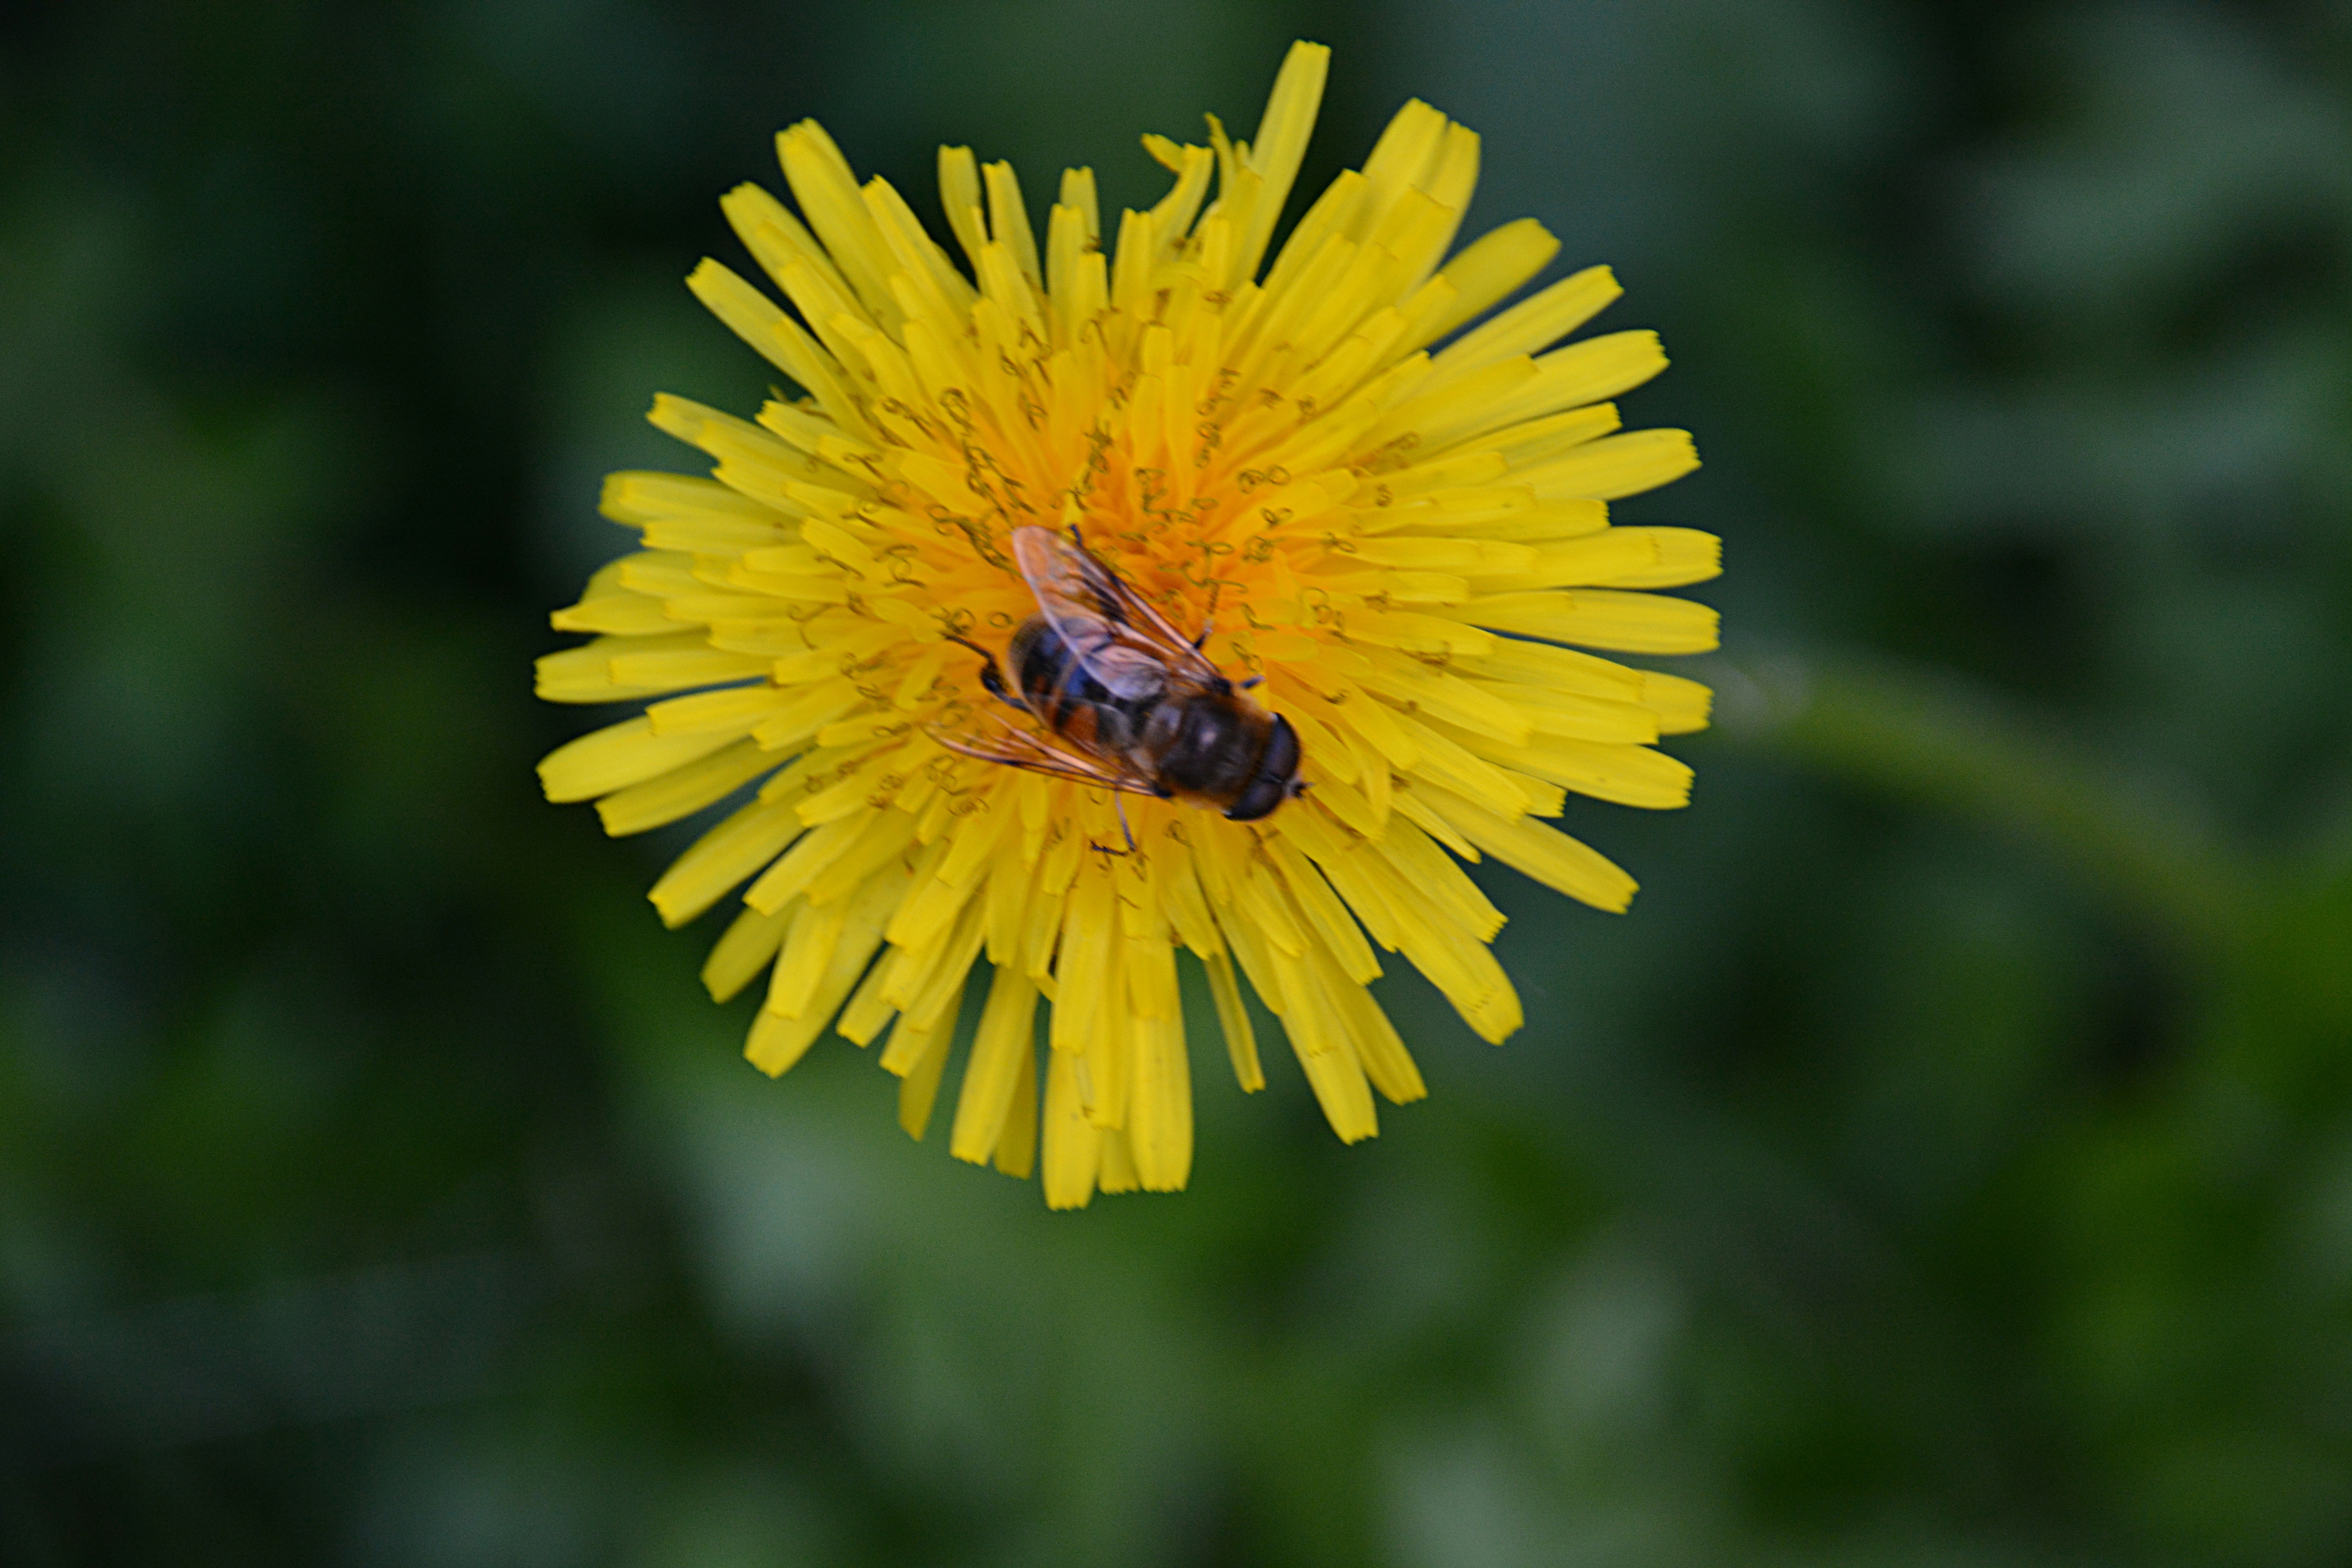
nature, plant, dandelion, flower, petal, daisy, botany, yellow, flora, fauna, wildflower, close up, bee, foraging, nectar, macro photography, flowering plant, daisy family, oxeye daisy, annual plant, plant stem, land plant